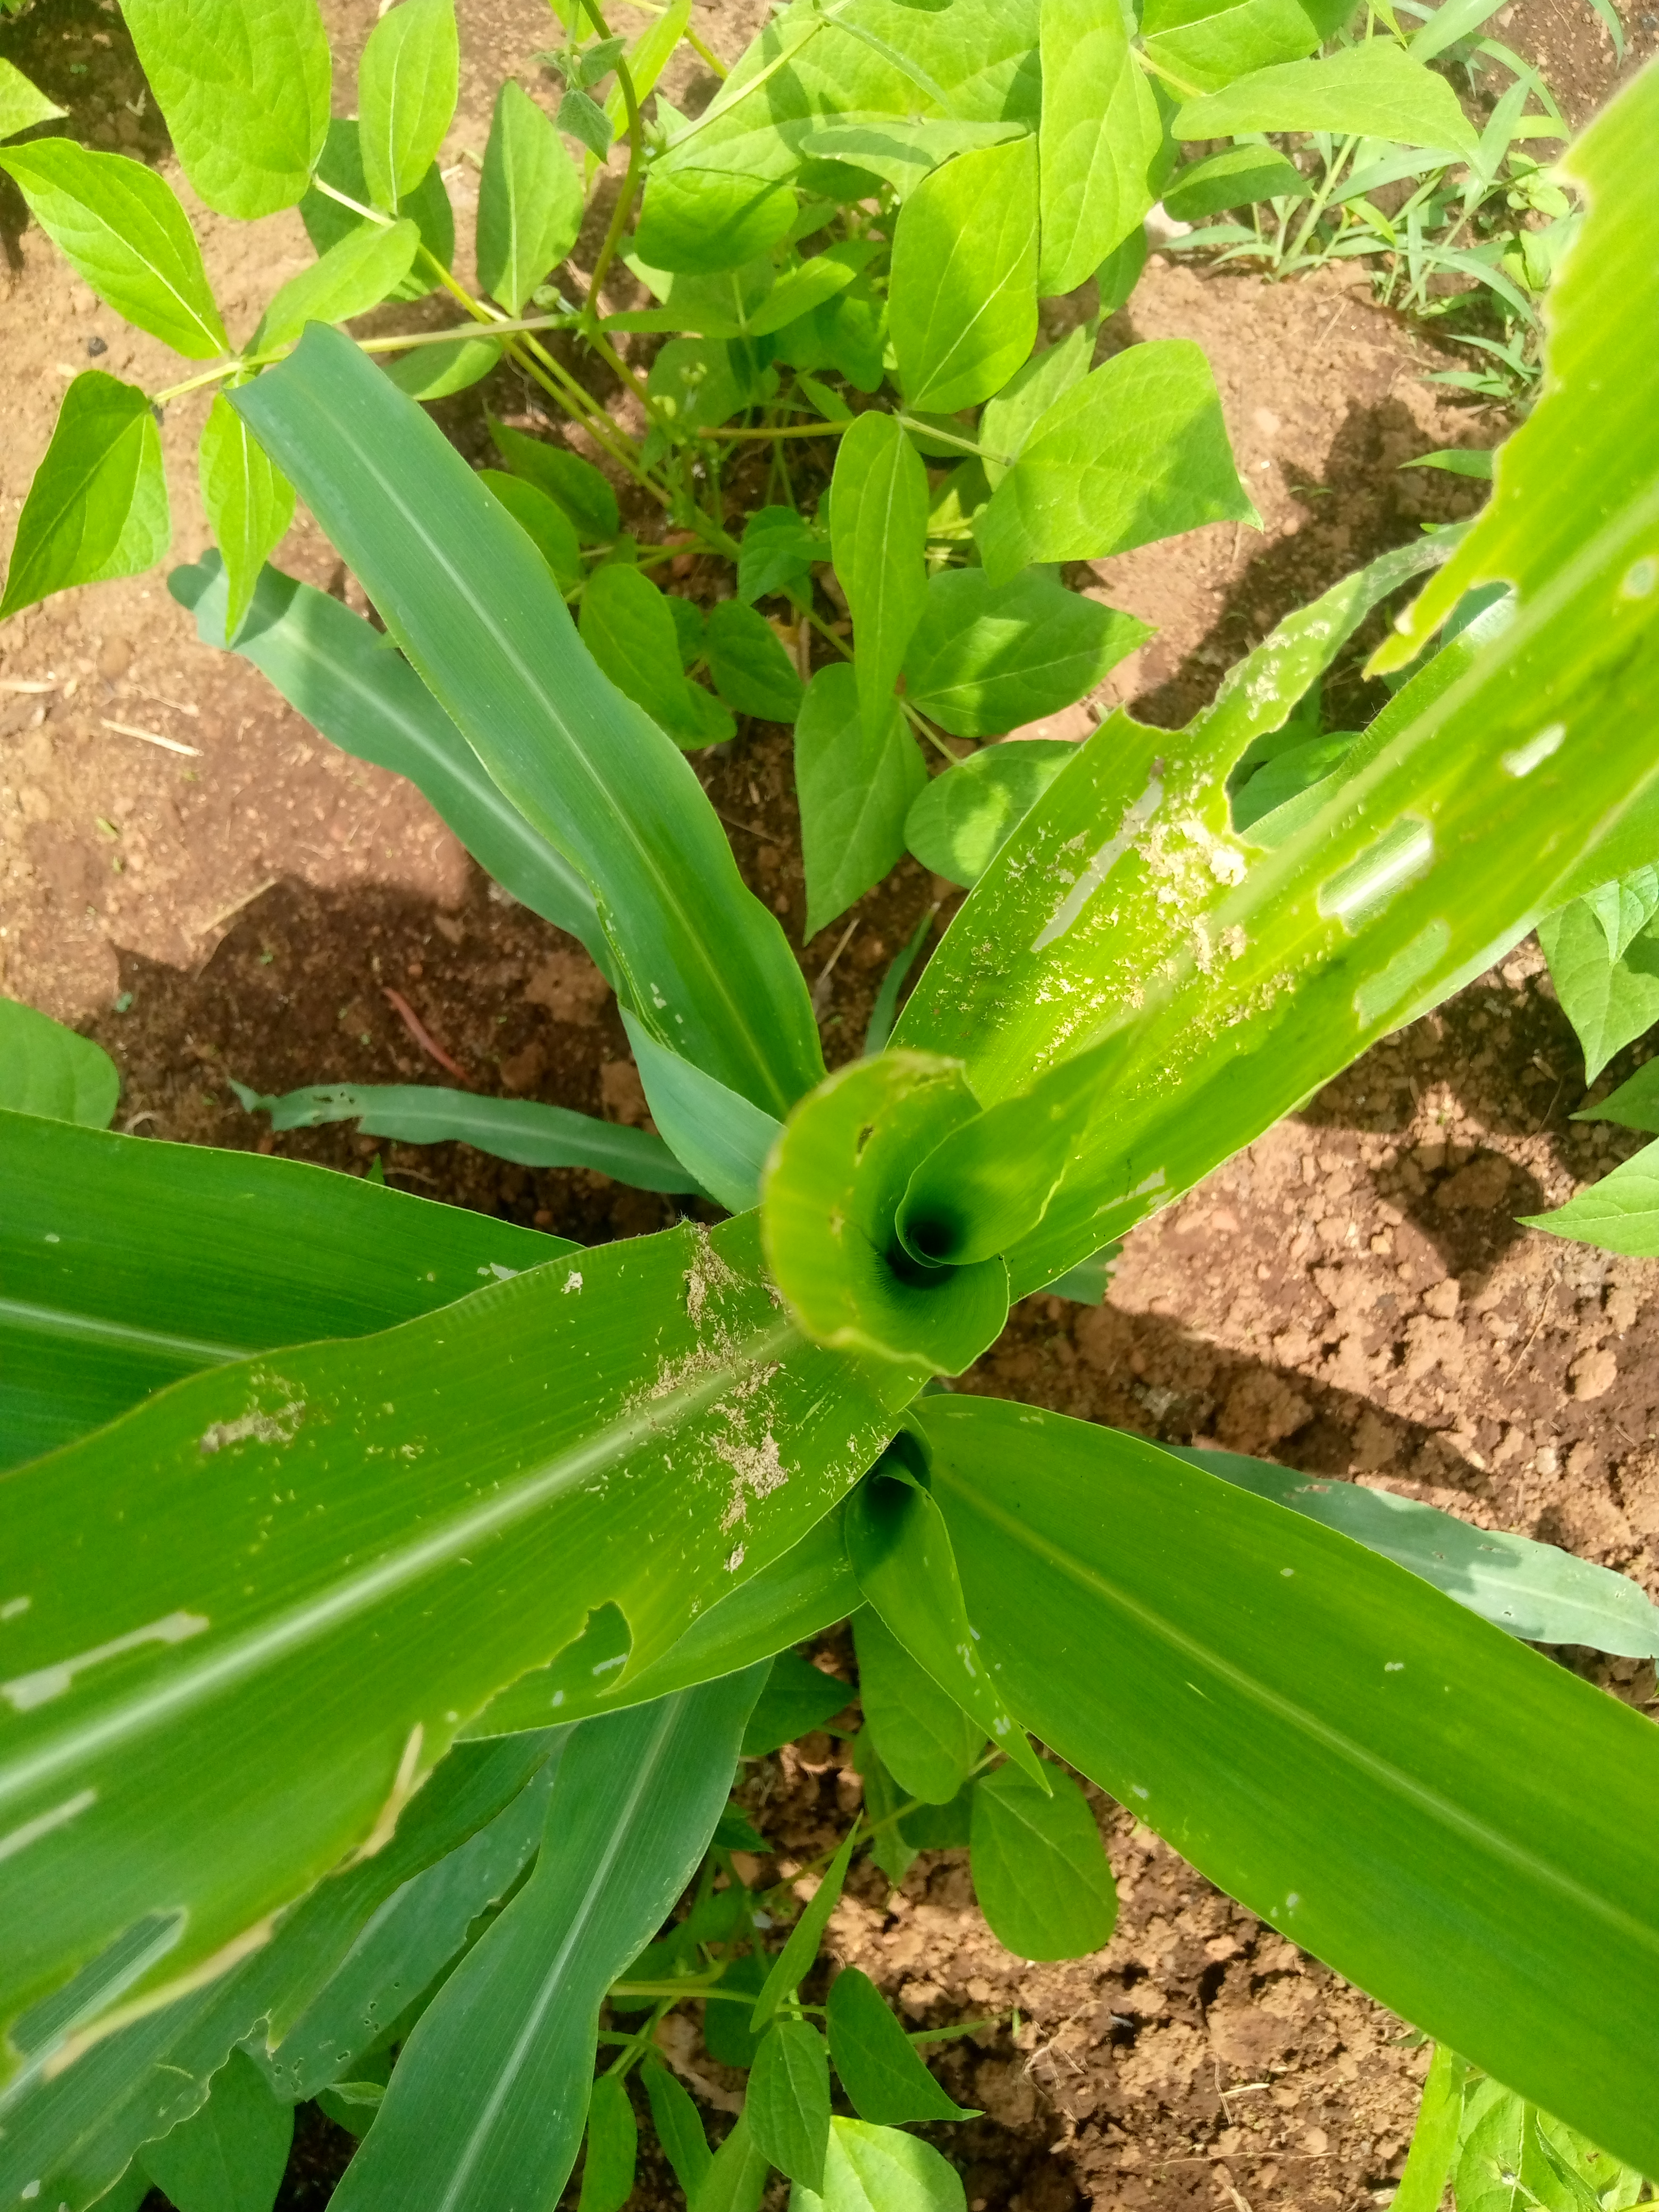
Label: spodoptera_frugiperda